Domenico Maria Bonavera

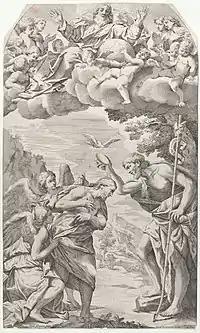
"The Baptism of Christ"

Domenico Maria Bonavera (born c.1650; date of death unknown) was an Italian engraver. He was born in Bologna. He trained in engraving with his uncle Domenico Maria Canuti. His plates are chiefly etched and finished with the dry point. He engraved eighteen plates from the designs of Titian, for a textbook of anatomy. He completed prints depicting: "The Baptism of Christ" after Albani; "St. Anne teaching the Virgin Mary to read", "St. Theresa with the Infant Jesus", and a "Martyrdom of St. Christiana" after Canuti; a "St. John preaching" after Ludovico Carracci; "Lot and his Daughters" after Annibale Carracci; "The Assumption fresco at the Cupola of the Duomo of Parma" (1697); after Correggio